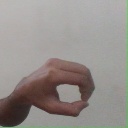
अक्षर: औ